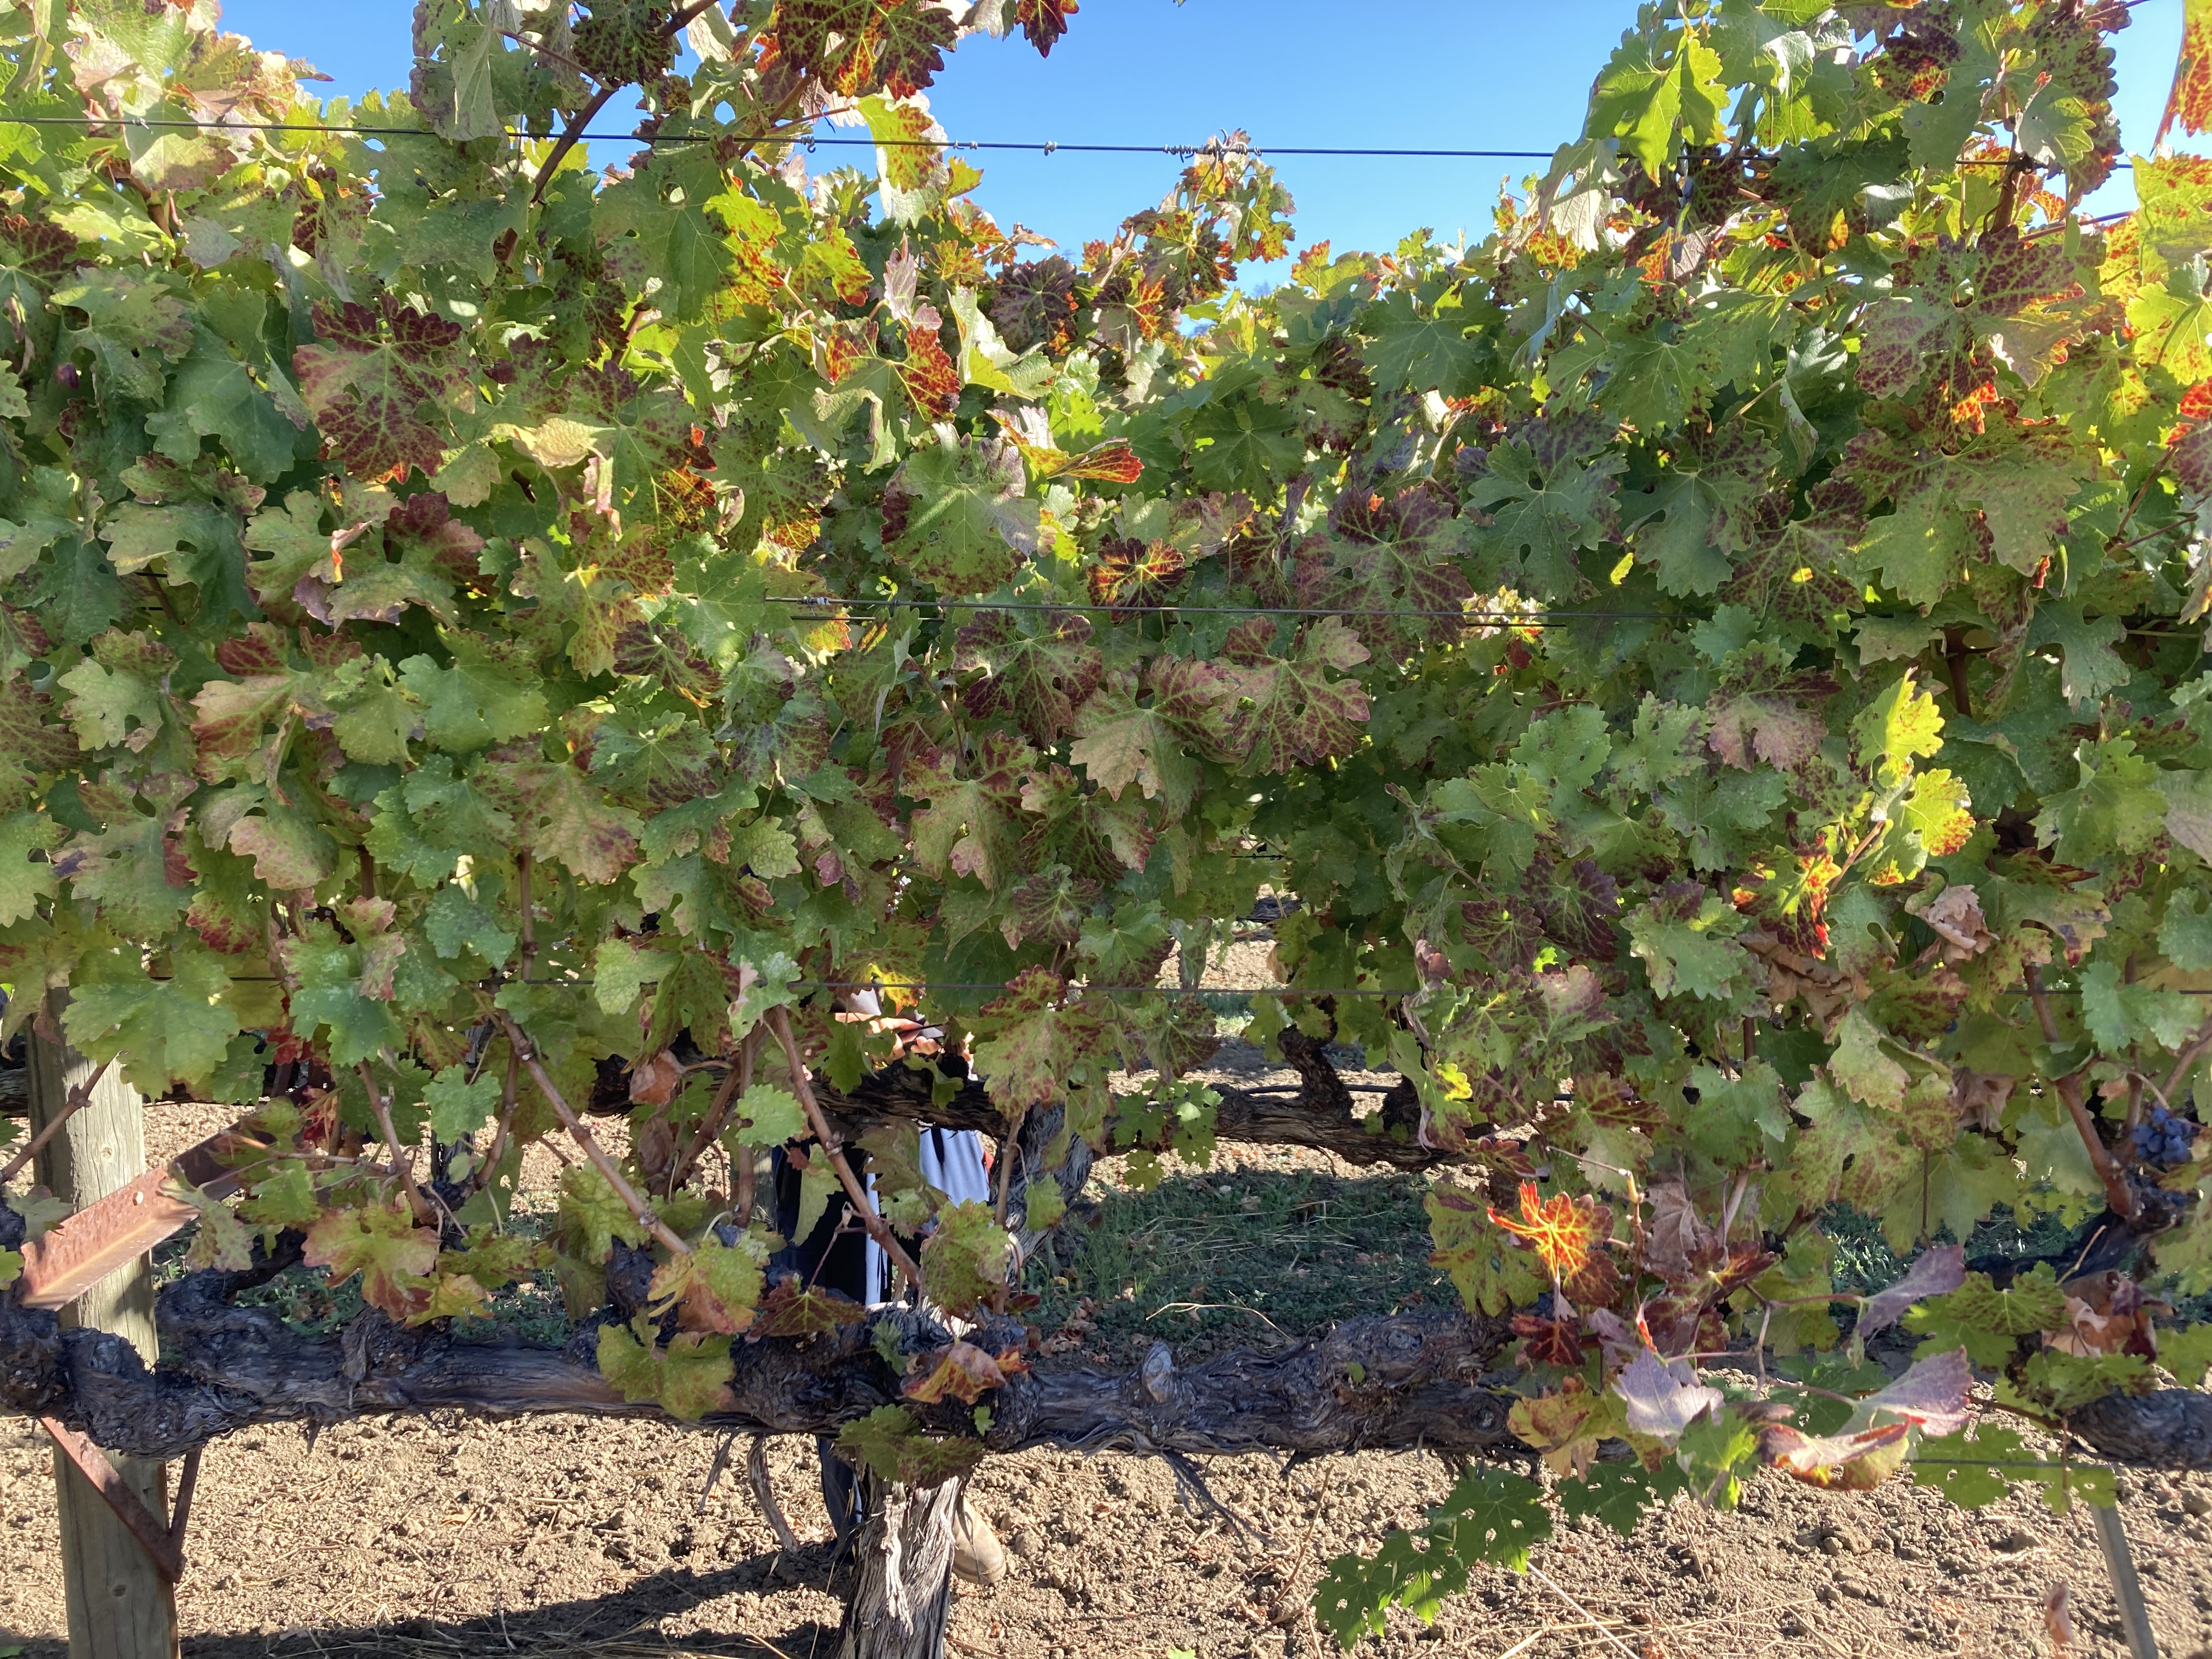
Label: Leafroll 3